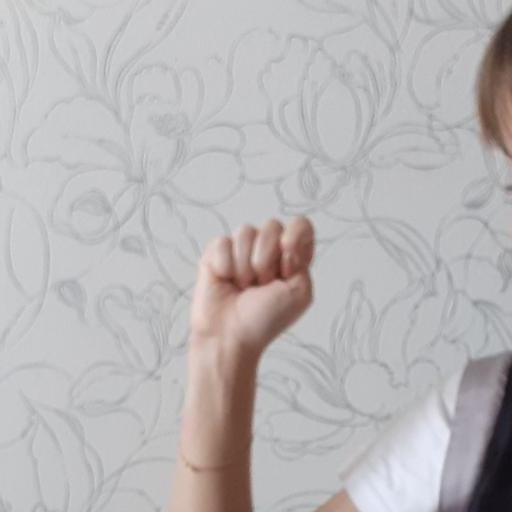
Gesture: fist